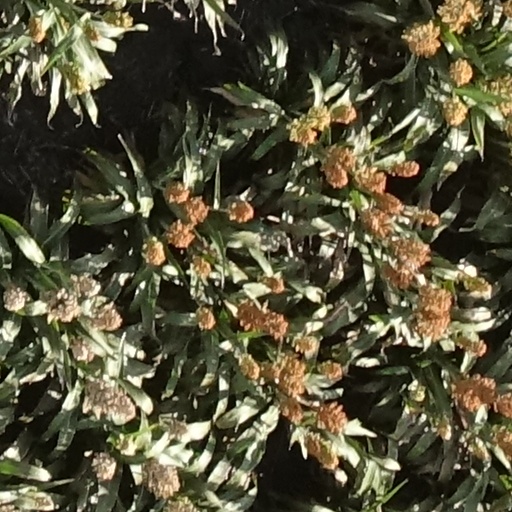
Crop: sorghum